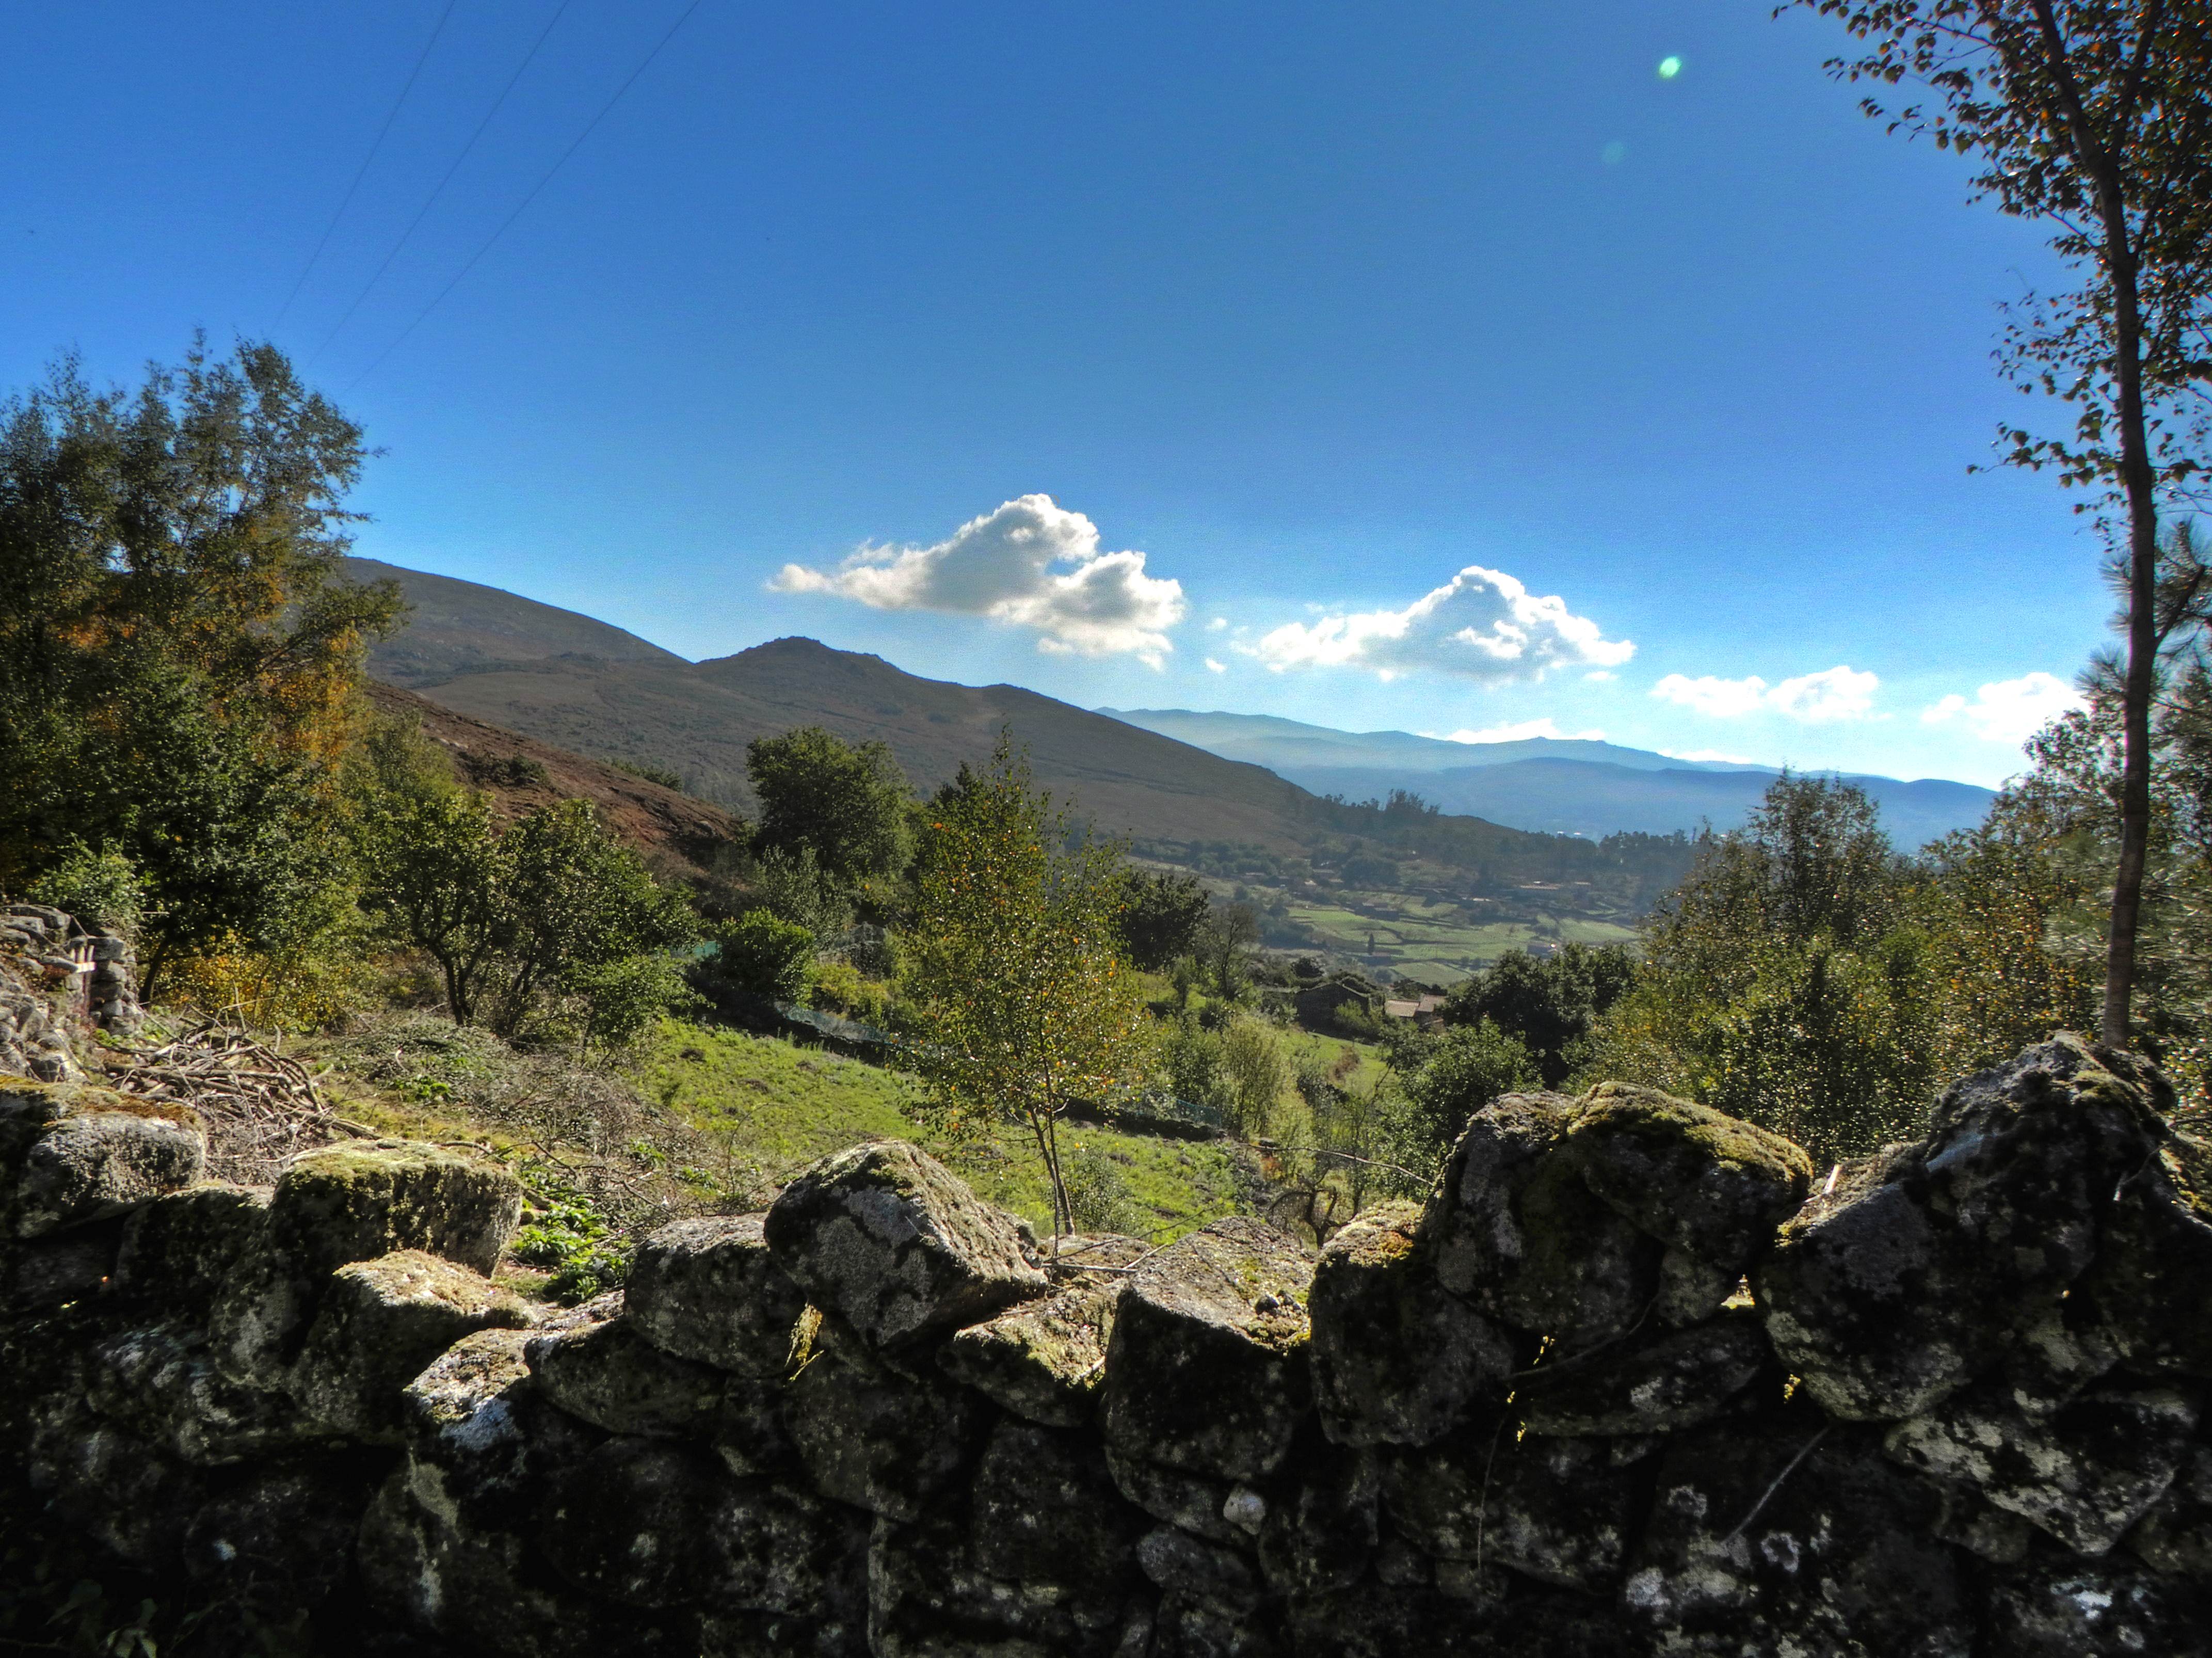
landscape, forest, wilderness, mountain, trail, adventure, valley, mountain range, ridge, summit, spain, plateau, espaa, galicia, pontevedra, fell, ecosystem, ggl1, mountainous landforms